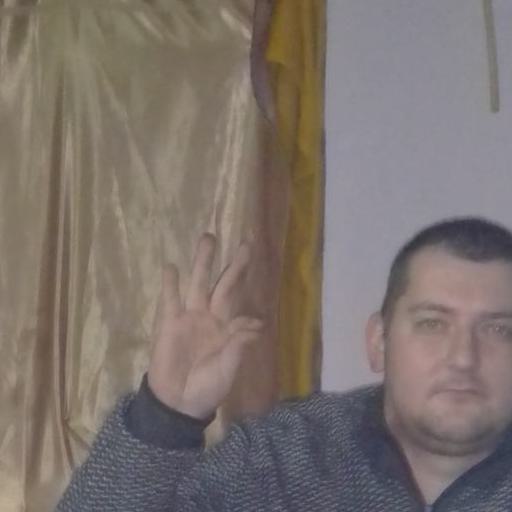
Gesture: ok